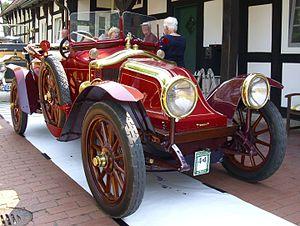
Jean Henri-Labourdette est un carrossier designer automobile français de renom, en activité de 1858 à 1939.